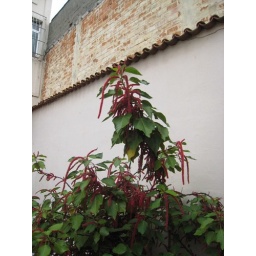
'Bob Marley' plant in the car park of Ricardo's building.